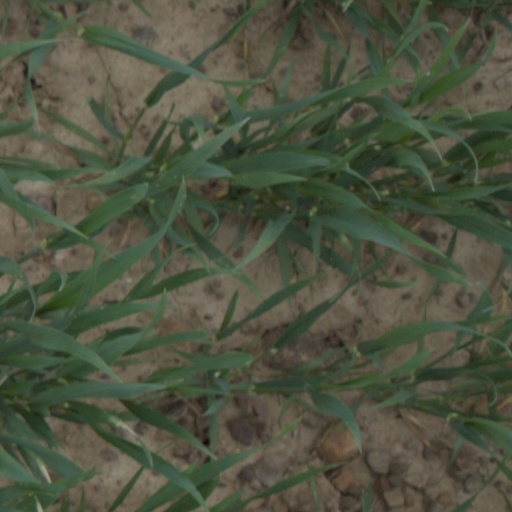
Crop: wheat